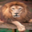
Label: lion